Purolator Inc.

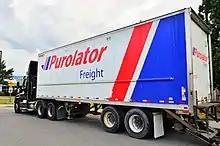
Purolator Freight truck

Purolator began in the 1960s, initially called Trans Canada Couriers, Ltd. with two employees as a subsidiary of American Courier Corporation. In 1967, ACC was bought out by Purolator Filters, who made automotive oil filtration systems (hence the name "Pure-oil-later" = "Pur-o-lator"). By 1970, it operated 84 vehicles. The courier company was later renamed Purolator. In 1987, it was sold by Purolator Filters to Canadian owners but retained the Purolator name.